Fine art of Leningrad

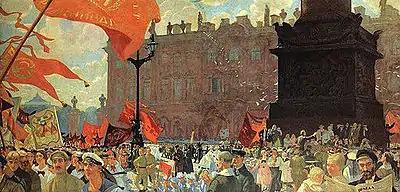
Boris Kustodiev Celebration Marking the Opening of the 2nd Congress of the Comintern on Uritsky Square in Petrograd on 19 June 1920. 1921. Russian Museum

The fine art of Leningrad is an important component of Russian Soviet art—in the opinion of the art historians Vladimir Gusev and Vladimir Leniashin, "one of its most powerful currents". This widely used term embraces the creative lives and the achievements of several generations of Leningrad painters, sculptors, graphic artists and creators of decorative and applied art from 1917 to the early 1990s.